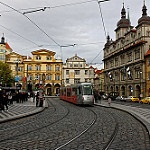
Label: street